Napoleon's penis

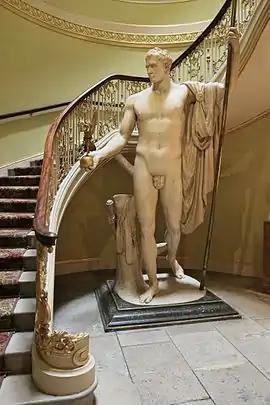
"Napoleon as Mars the Peacemaker" by Antonio Canova

Napoleon's penis was allegedly amputated during an autopsy shortly after his death in 1821. Since then it has passed through several owners, including A. S. W. Rosenbach, who exhibited it in New York City in 1927. It was purchased by John K. Lattimer in 1977, and is still owned in his family. The preserved penis is described as resembling a "piece of leather or a small, shriveled eel", although it is unknown what it looked like during Napoleon's lifetime.